South African Class 6J 4-6-0

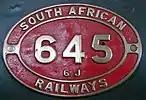
6J 645 numberplate

When these fourteen locomotives were assimilated into the SAR in 1912, they were renumbered in the range from 635 to 648 and designated .